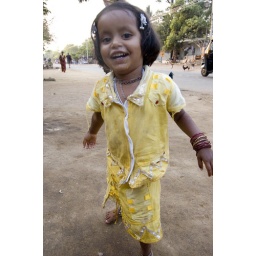
girl in yellow